Pulicchio di Gravina

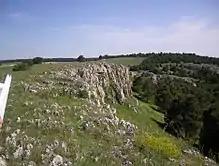
Lateral rock on one of the sides of the doline

In the same way as Pulo di Altamura and Gurio Lamanna, the origin of Pulicchio di Gravina can be explained through karst processes, i.e. the physical (erosion) and chemical (dissolution) action of rainwater, that the fractured limestone rock of the Murge plateau underwent over the millennia (and it still continues).